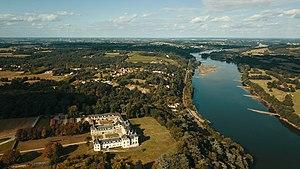
Château de Clermont construit sur le plateau ""Montclair"" en 1649. Le cellier Loire Atlantique"
Le Cellier est une commune de l'Ouest de la France, située dans le département de la Loire-Atlantique, en région Pays de la Loire.
Le château de Clermont, construit entre 1643 et 1649, est un château situé sur la commune du Cellier, dans le département français de la Loire-Atlantique.